North African campaign

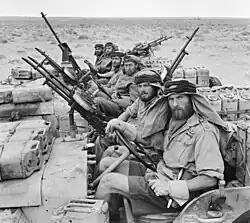
British SAS patrol in armed jeeps

Operation Torch in November 1942 was a compromise operation that met the British objective of securing victory in North Africa while allowing American armed forces the opportunity to engage in the fight against Nazi Germany on a limited scale. In addition, as Joseph Stalin, the leader of the Soviet Union, had long been pleading for a second front to be opened to engage the Wehrmacht and relieve pressure on the Red Army, it provided some degree of relief for the Red Army on the Eastern Front by diverting Axis forces to the North African theatre. Over half the German Ju 52 transport planes that were needed to supply the encircled Axis forces at Stalingrad were tied up supplying Axis forces in North Africa.